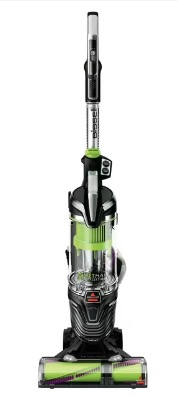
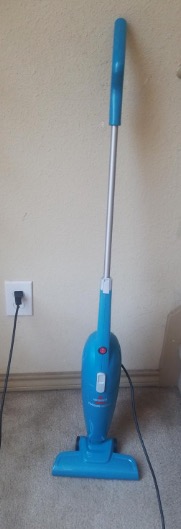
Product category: items_vacuum
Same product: no